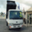
Label: truck